Electronic waste by country

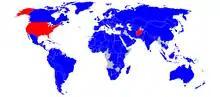

The Basel Convention on the Control of Transboundary Movements of Hazardous Wastes and Their Disposal, usually known simply as the Basel Convention, is an international treaty that was designed to reduce the movements of hazardous waste between nations, and specifically to prevent transfer of hazardous waste from developed to less developed countries.